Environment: real
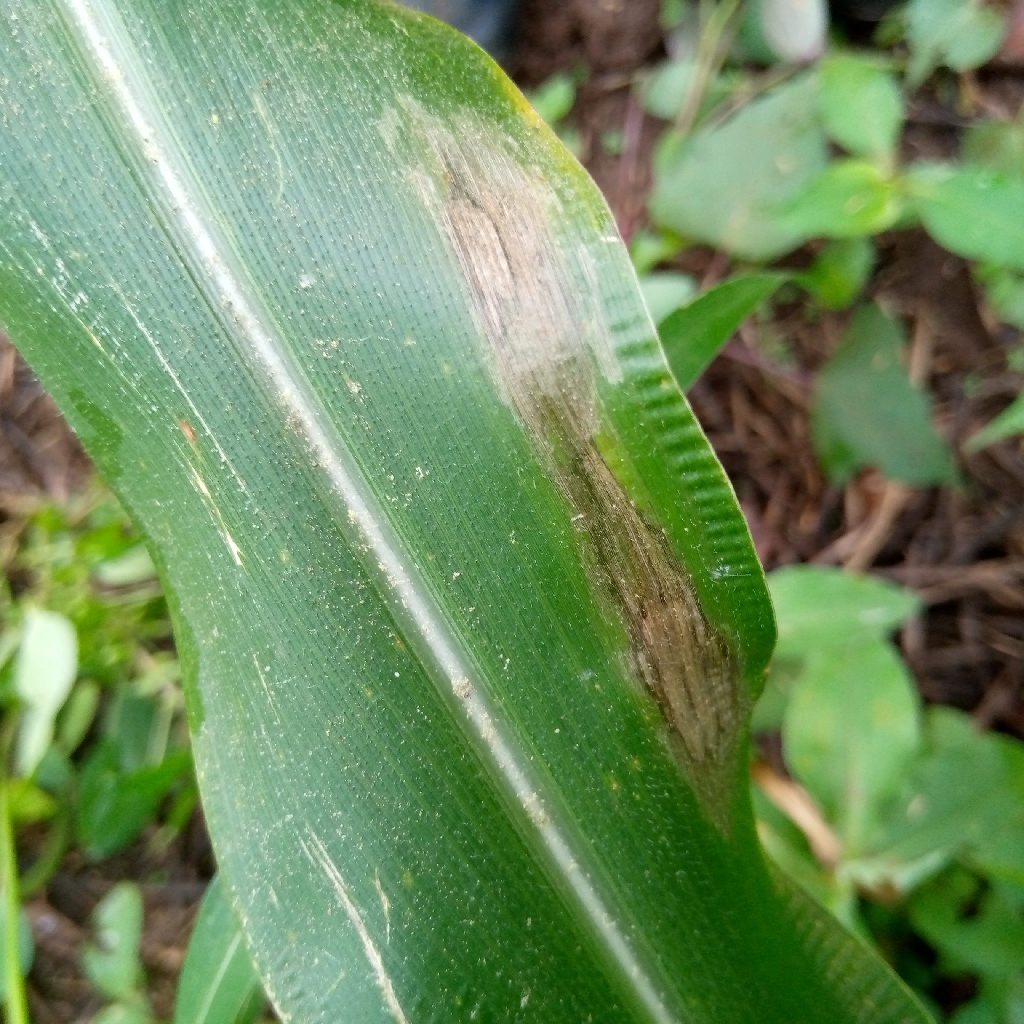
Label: northern_corn_leaf_blight